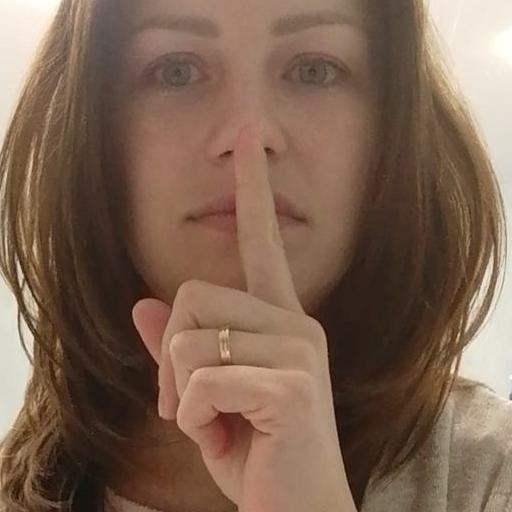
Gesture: mute